Answer in natural language. How many Chairs are visible in the scene? Choose between the following options: 4, 0, 5, 3 or 12
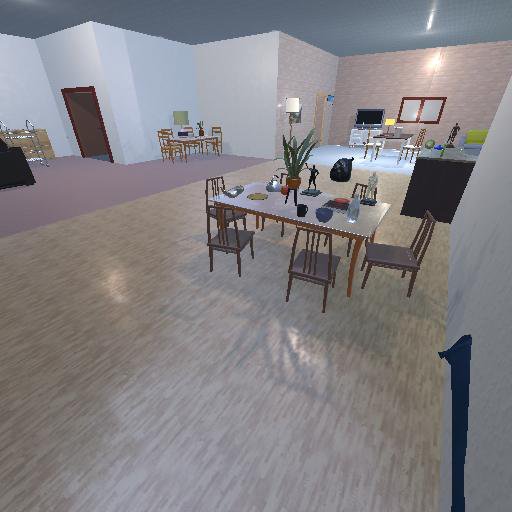
<answer>12</answer>